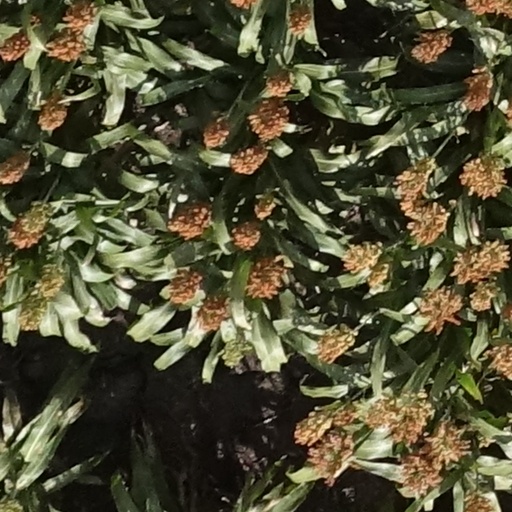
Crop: sorghum